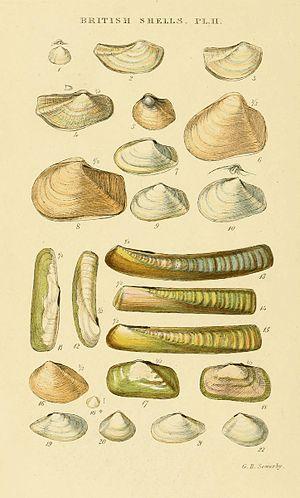
L'ordre des Anomalodesmata est un taxon de mollusques bivalves.